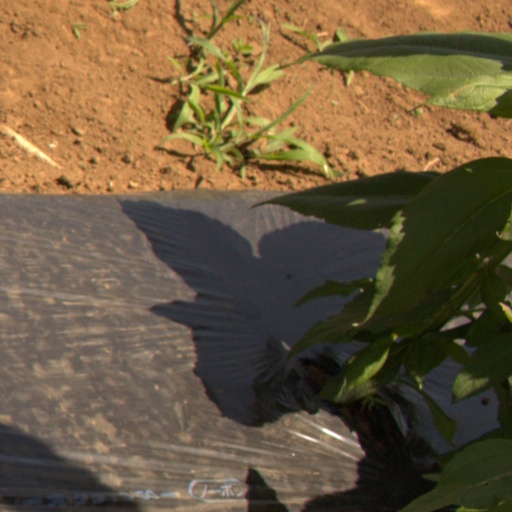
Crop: Jerusalem artichoke